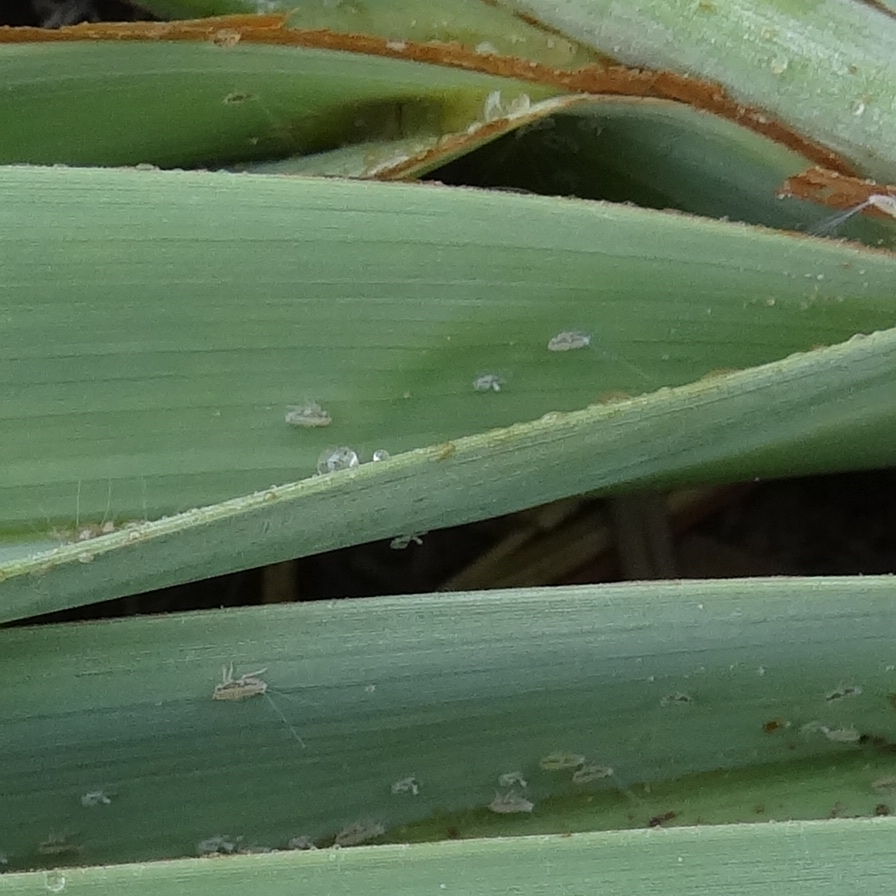
Label: Dubas